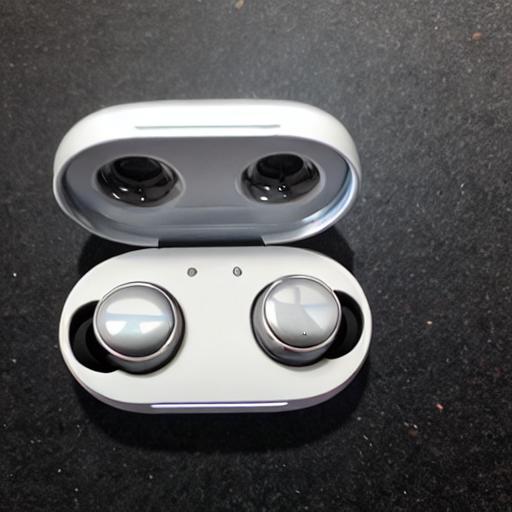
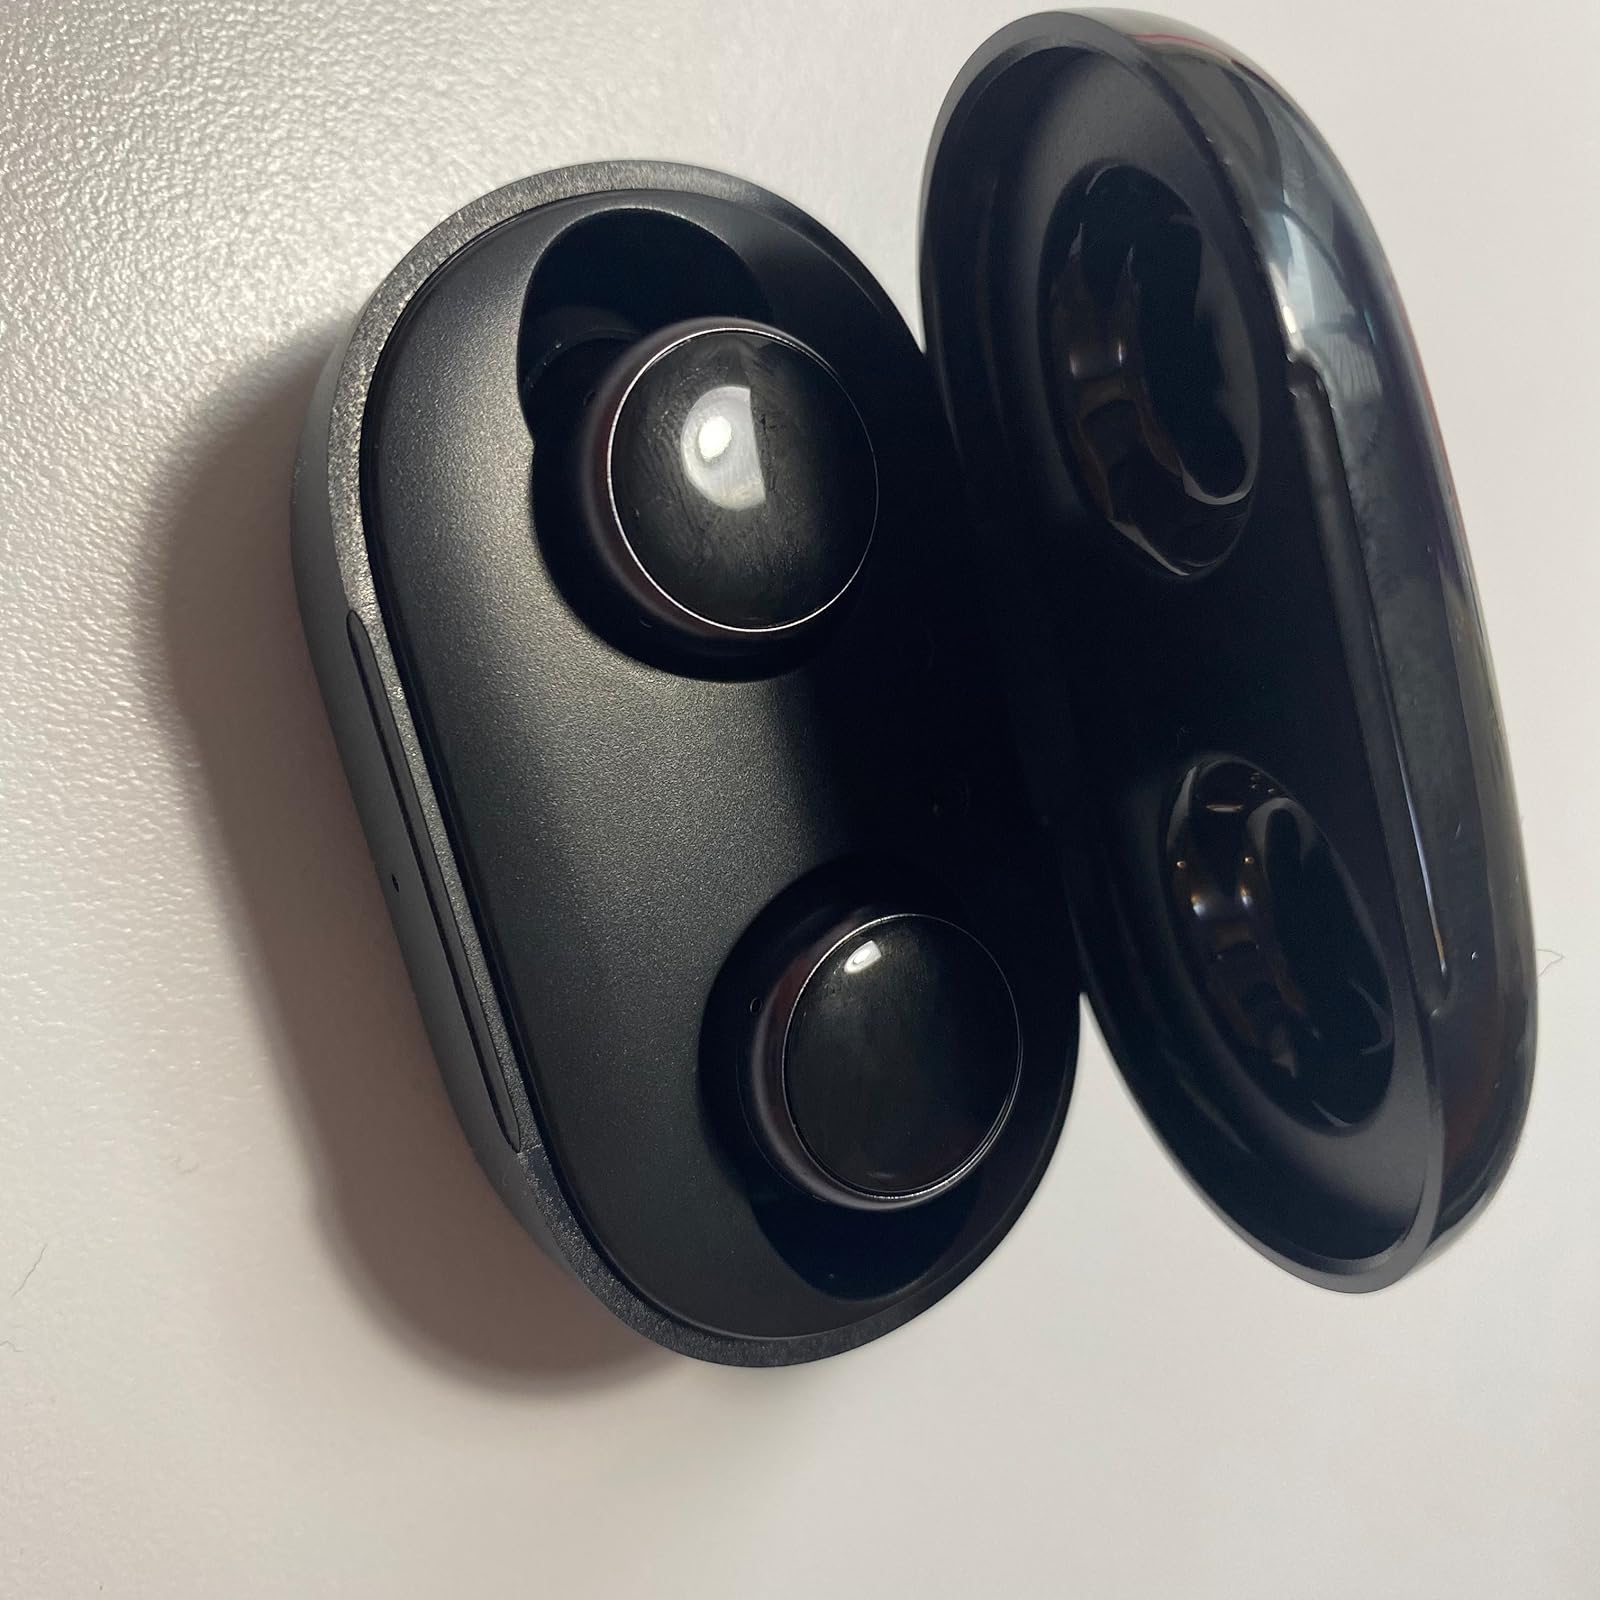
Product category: earbuds
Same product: no